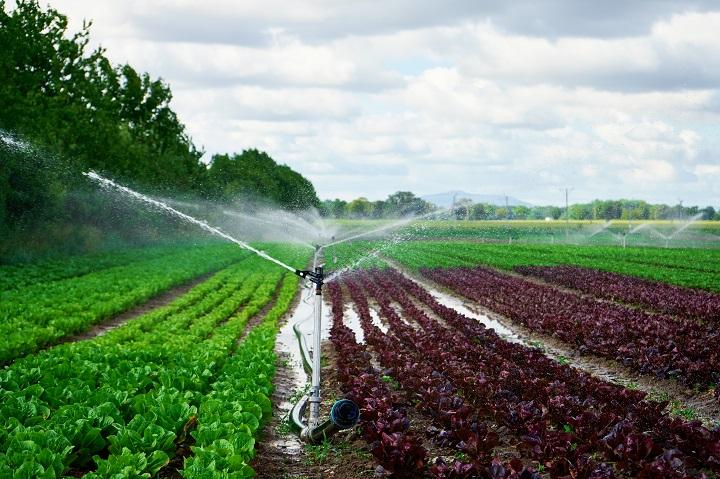
Hapa ni shambani. Kuna mashine ya kunyunyizia maji inayorusha maji kwa nguvu juu ya mimea ikisaidia kupunguza utegemezi wa mvua. Mazao mbalimbali yamepandwa kwa mistari iliyonyooka na yanaonekana kuwa na afya njema.